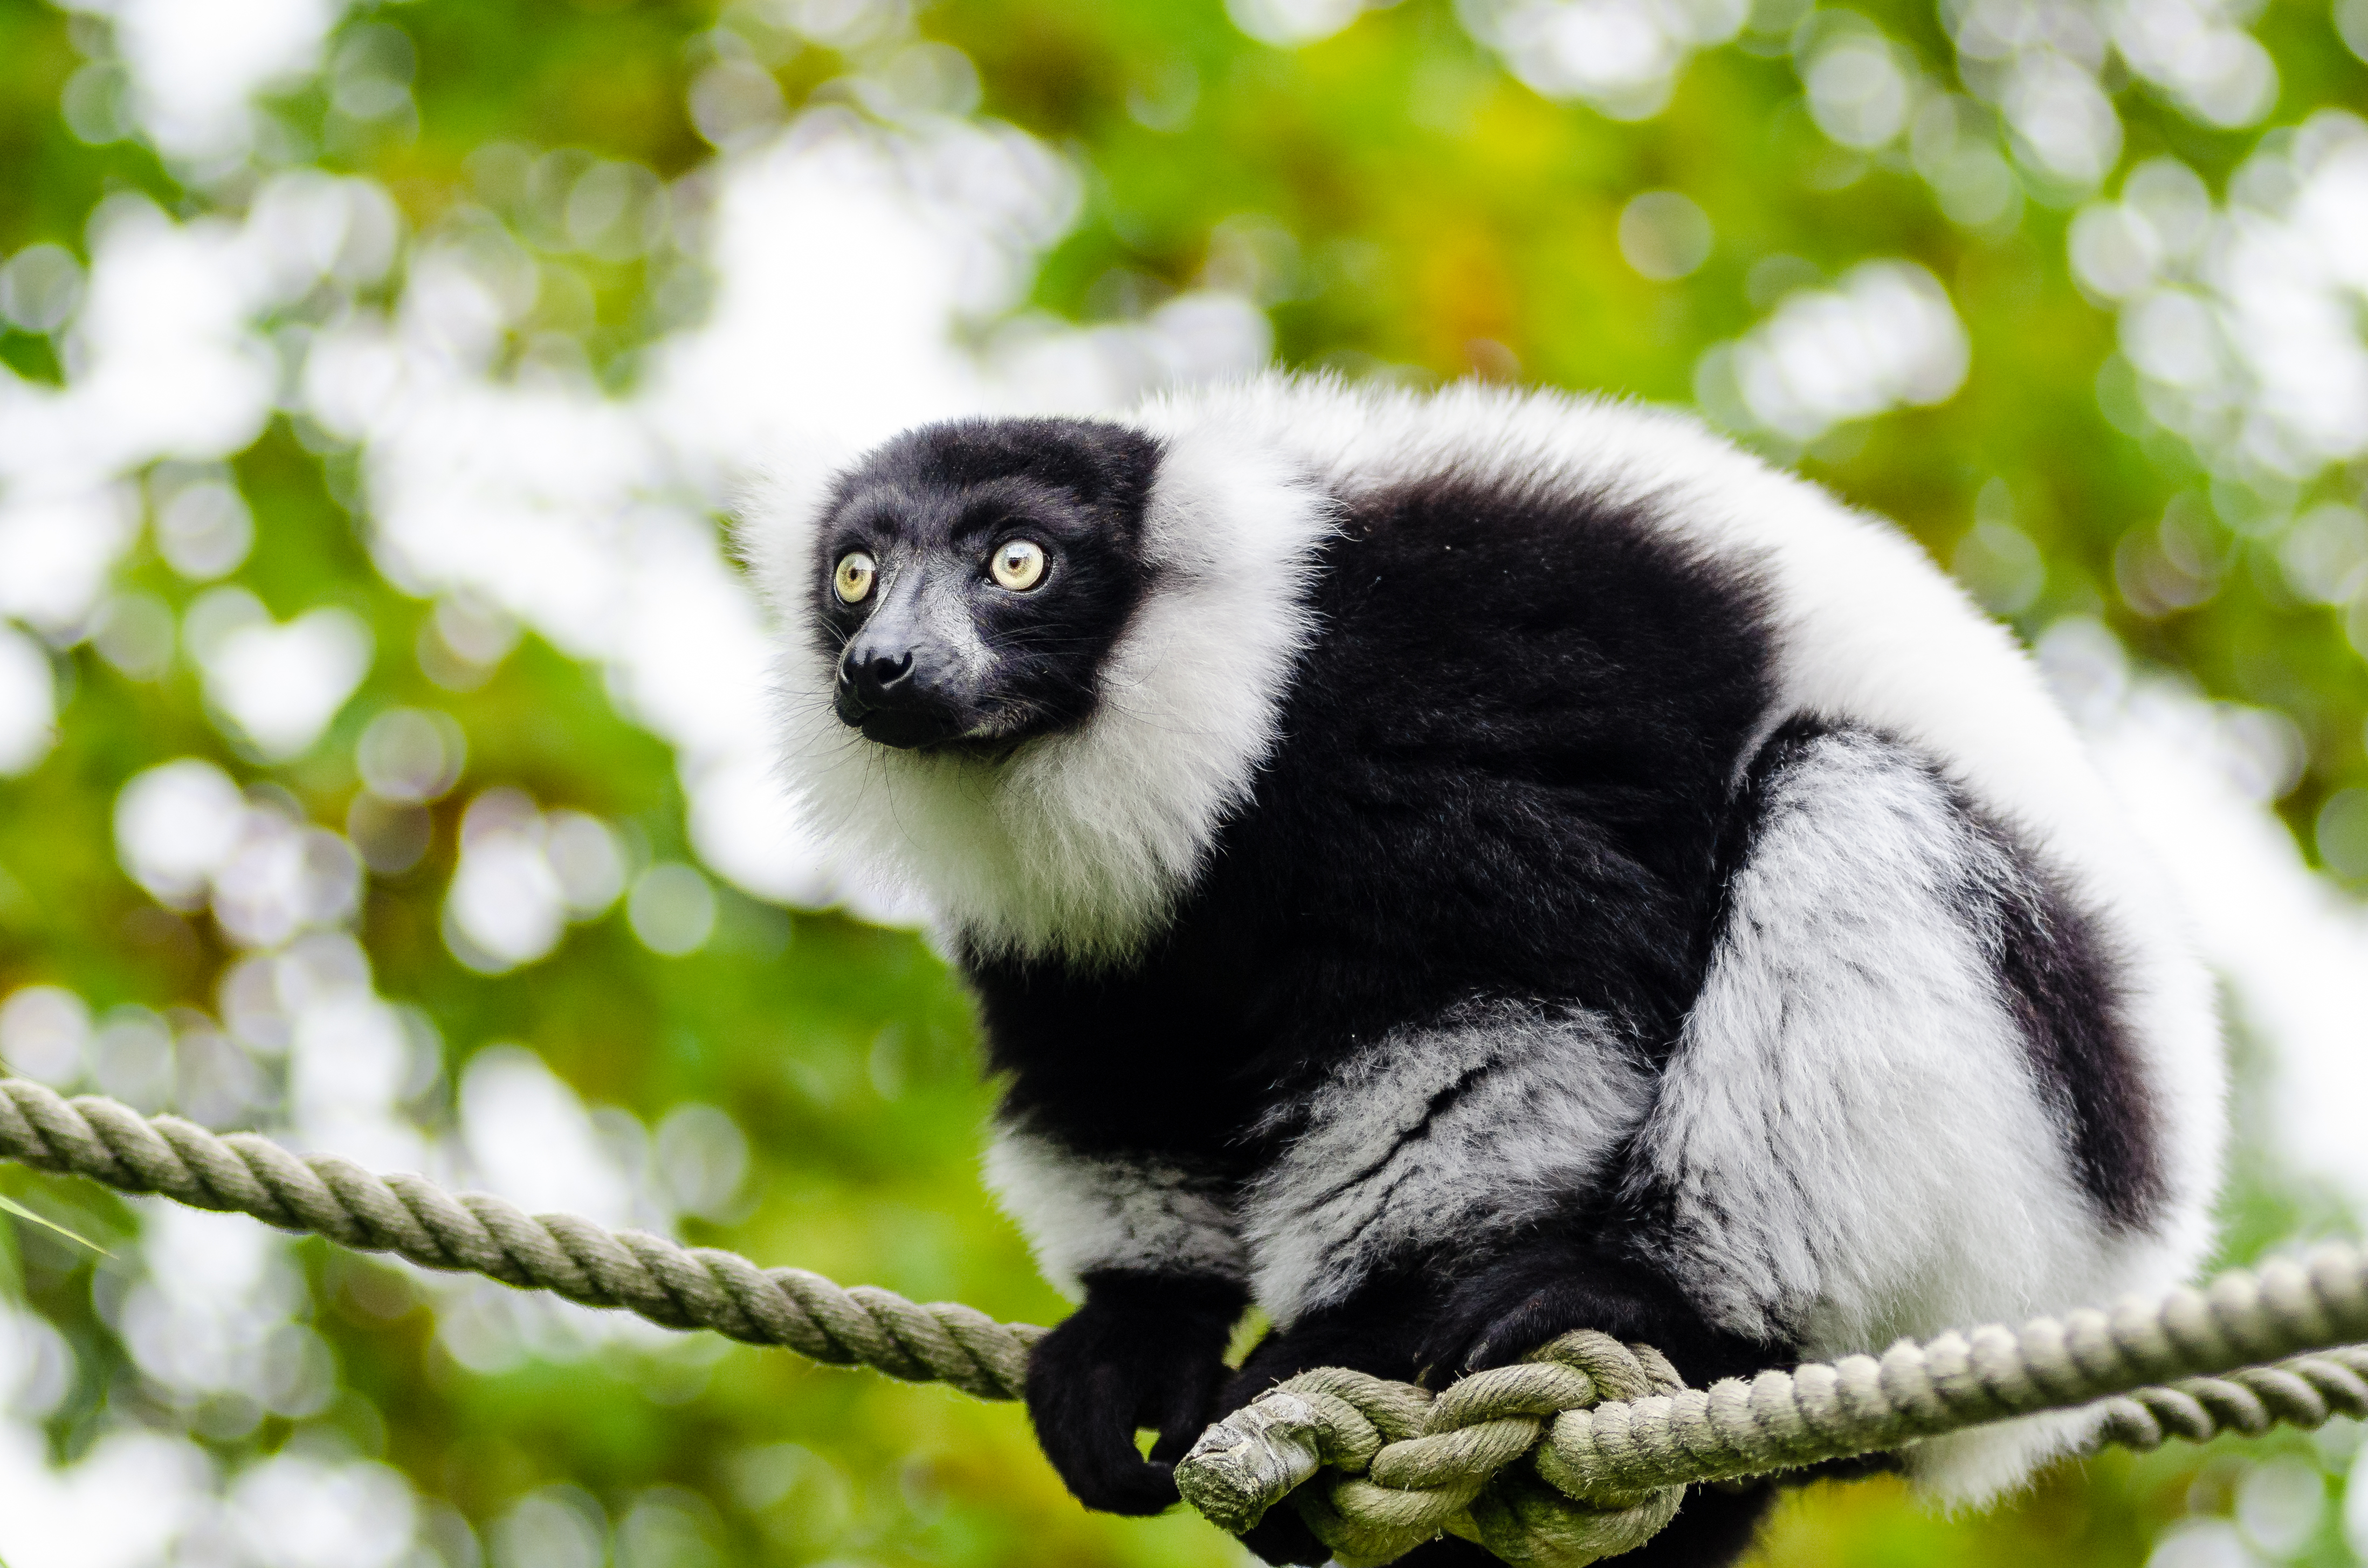
white, animal, wildlife, zoo, mammal, black, fauna, primate, eyes, gibbon, madagascar, vertebrate, germany, deutschland, schwarz, tier, augen, lemur, tierpark, madagaskar, ruffed, weiser, vari, lemuren, macaque, gr n, spider monkey, langur, capuchin monkey, new world monkey, white headed capuchin, indri